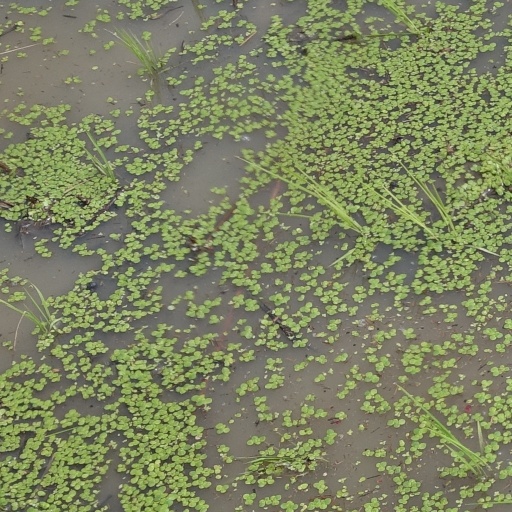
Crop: rice